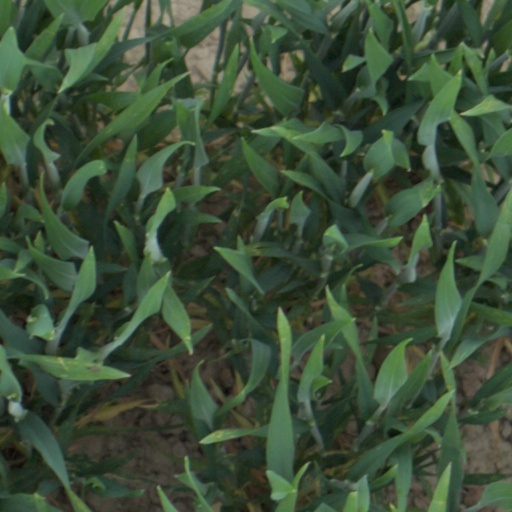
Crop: wheat